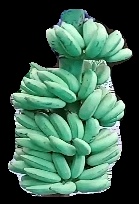
Variety: elakki-bale
Grade: grade1